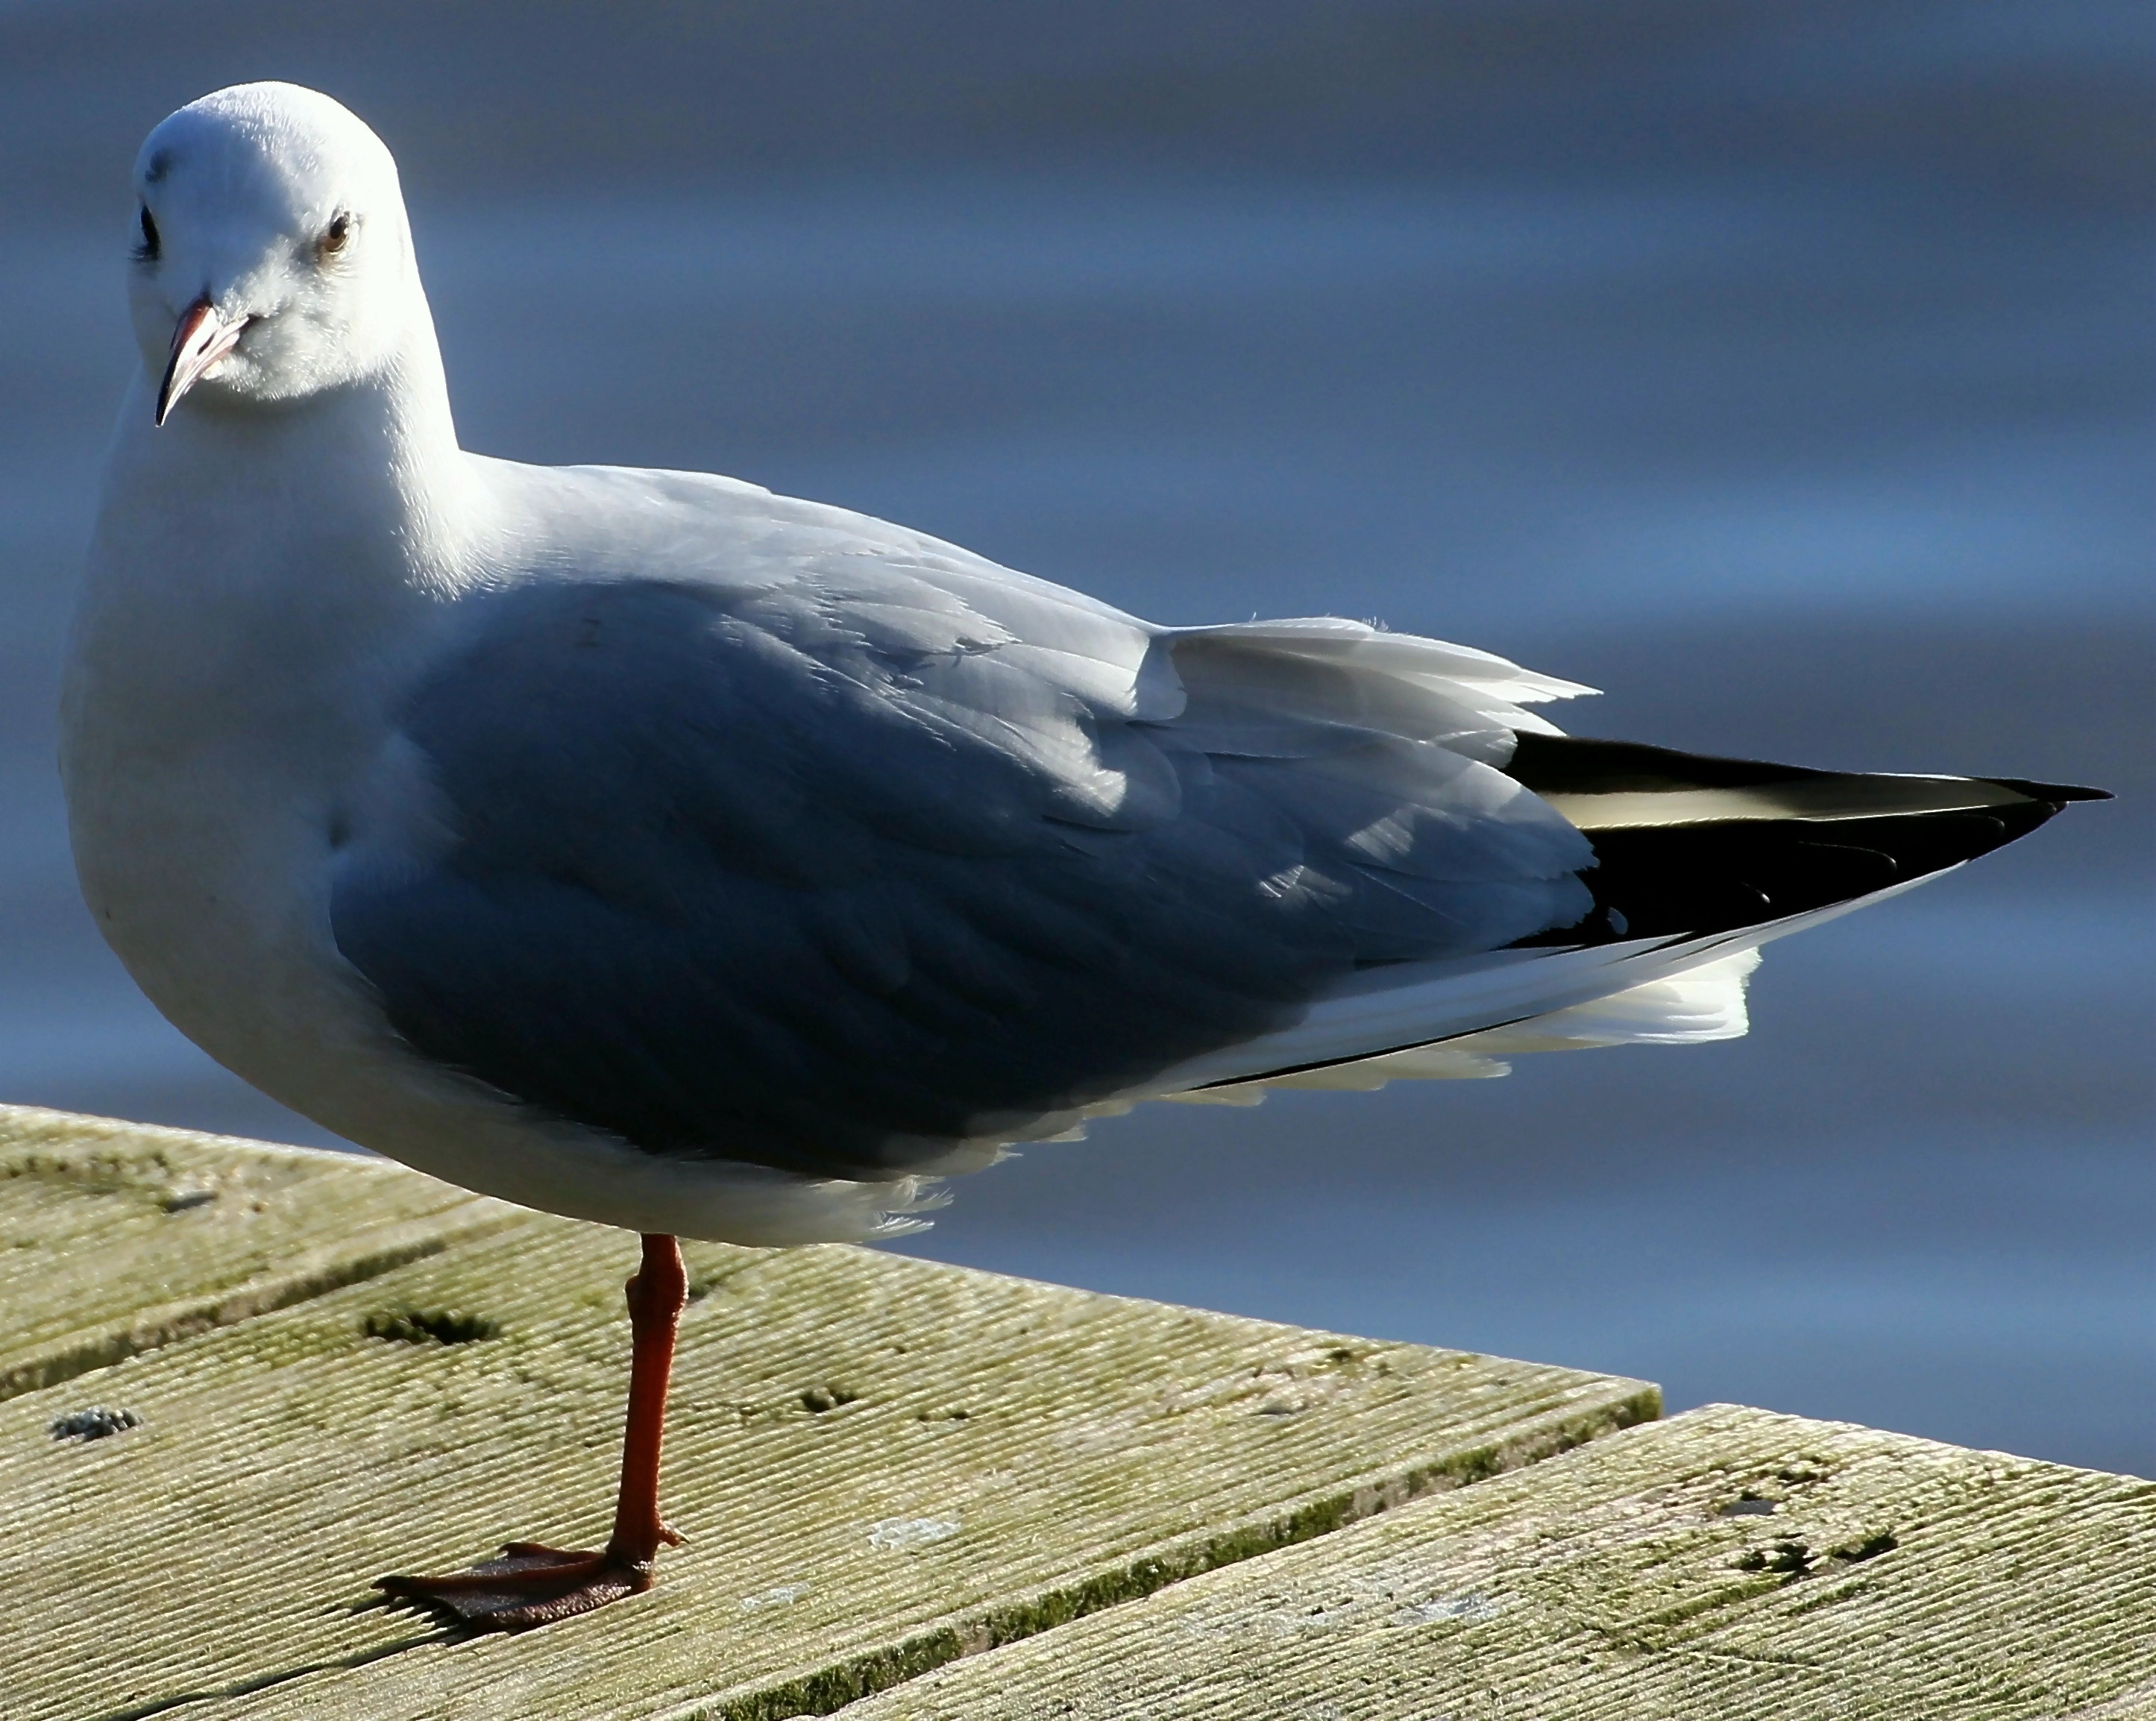
bird, wing, seabird, gull, beak, fauna, birds, gulls, laridae, animals, vertebrate, species, water bird, gull species, black headed gull, charadriiformes, chroicocephalus ridibundus, european herring gull